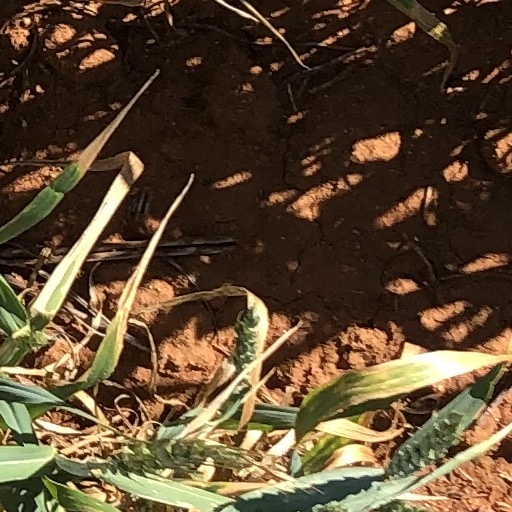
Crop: wheat